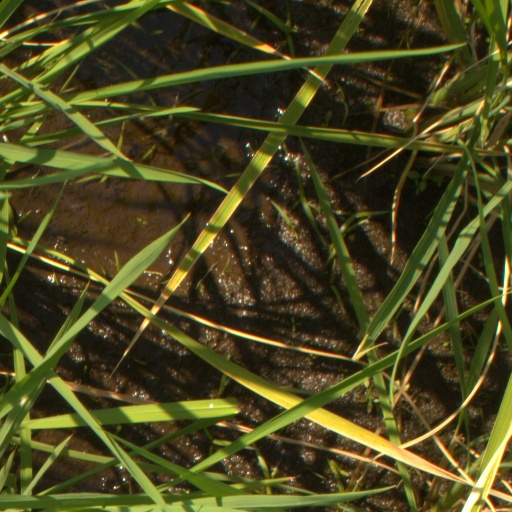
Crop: rice